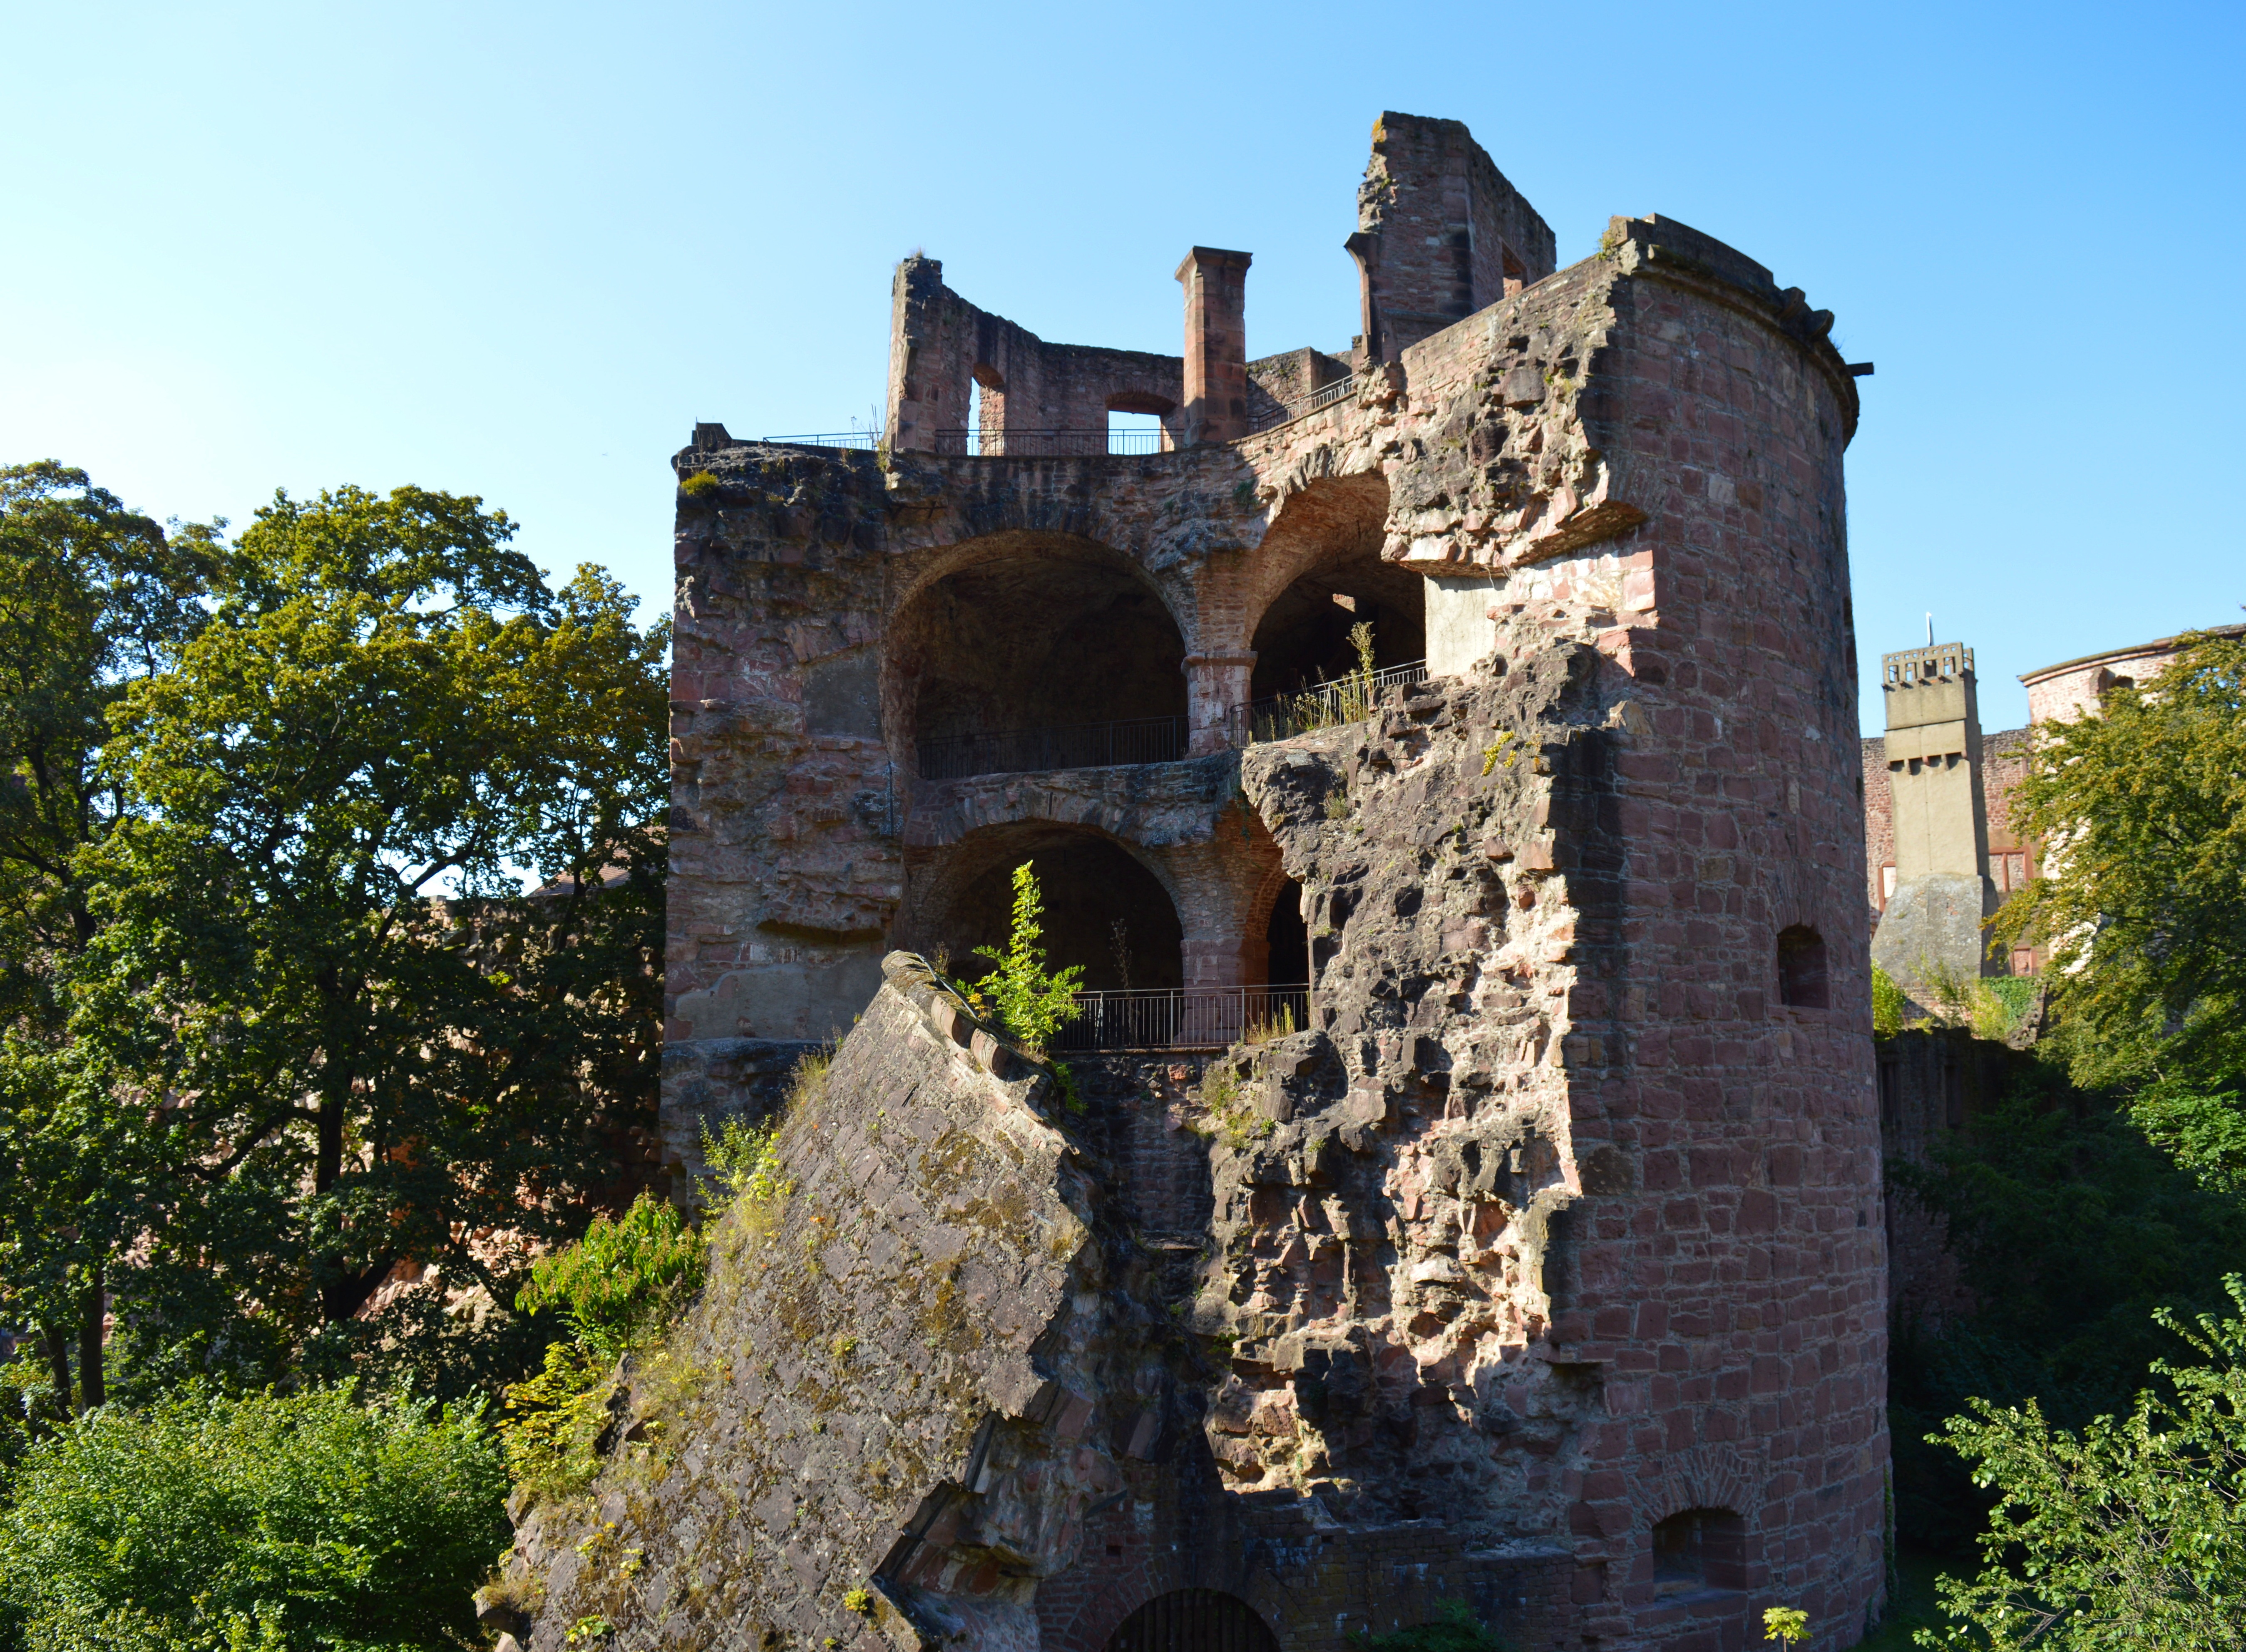
architecture, building, chateau, village, broken, castle, facade, heidelberg, decay, fortification, ruin, tourism, old building, ruins, monastery, bricks, germany, historically, middle ages, masonry, heidelberger schloss, historic site, ancient history